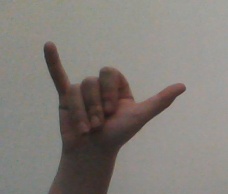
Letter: ya